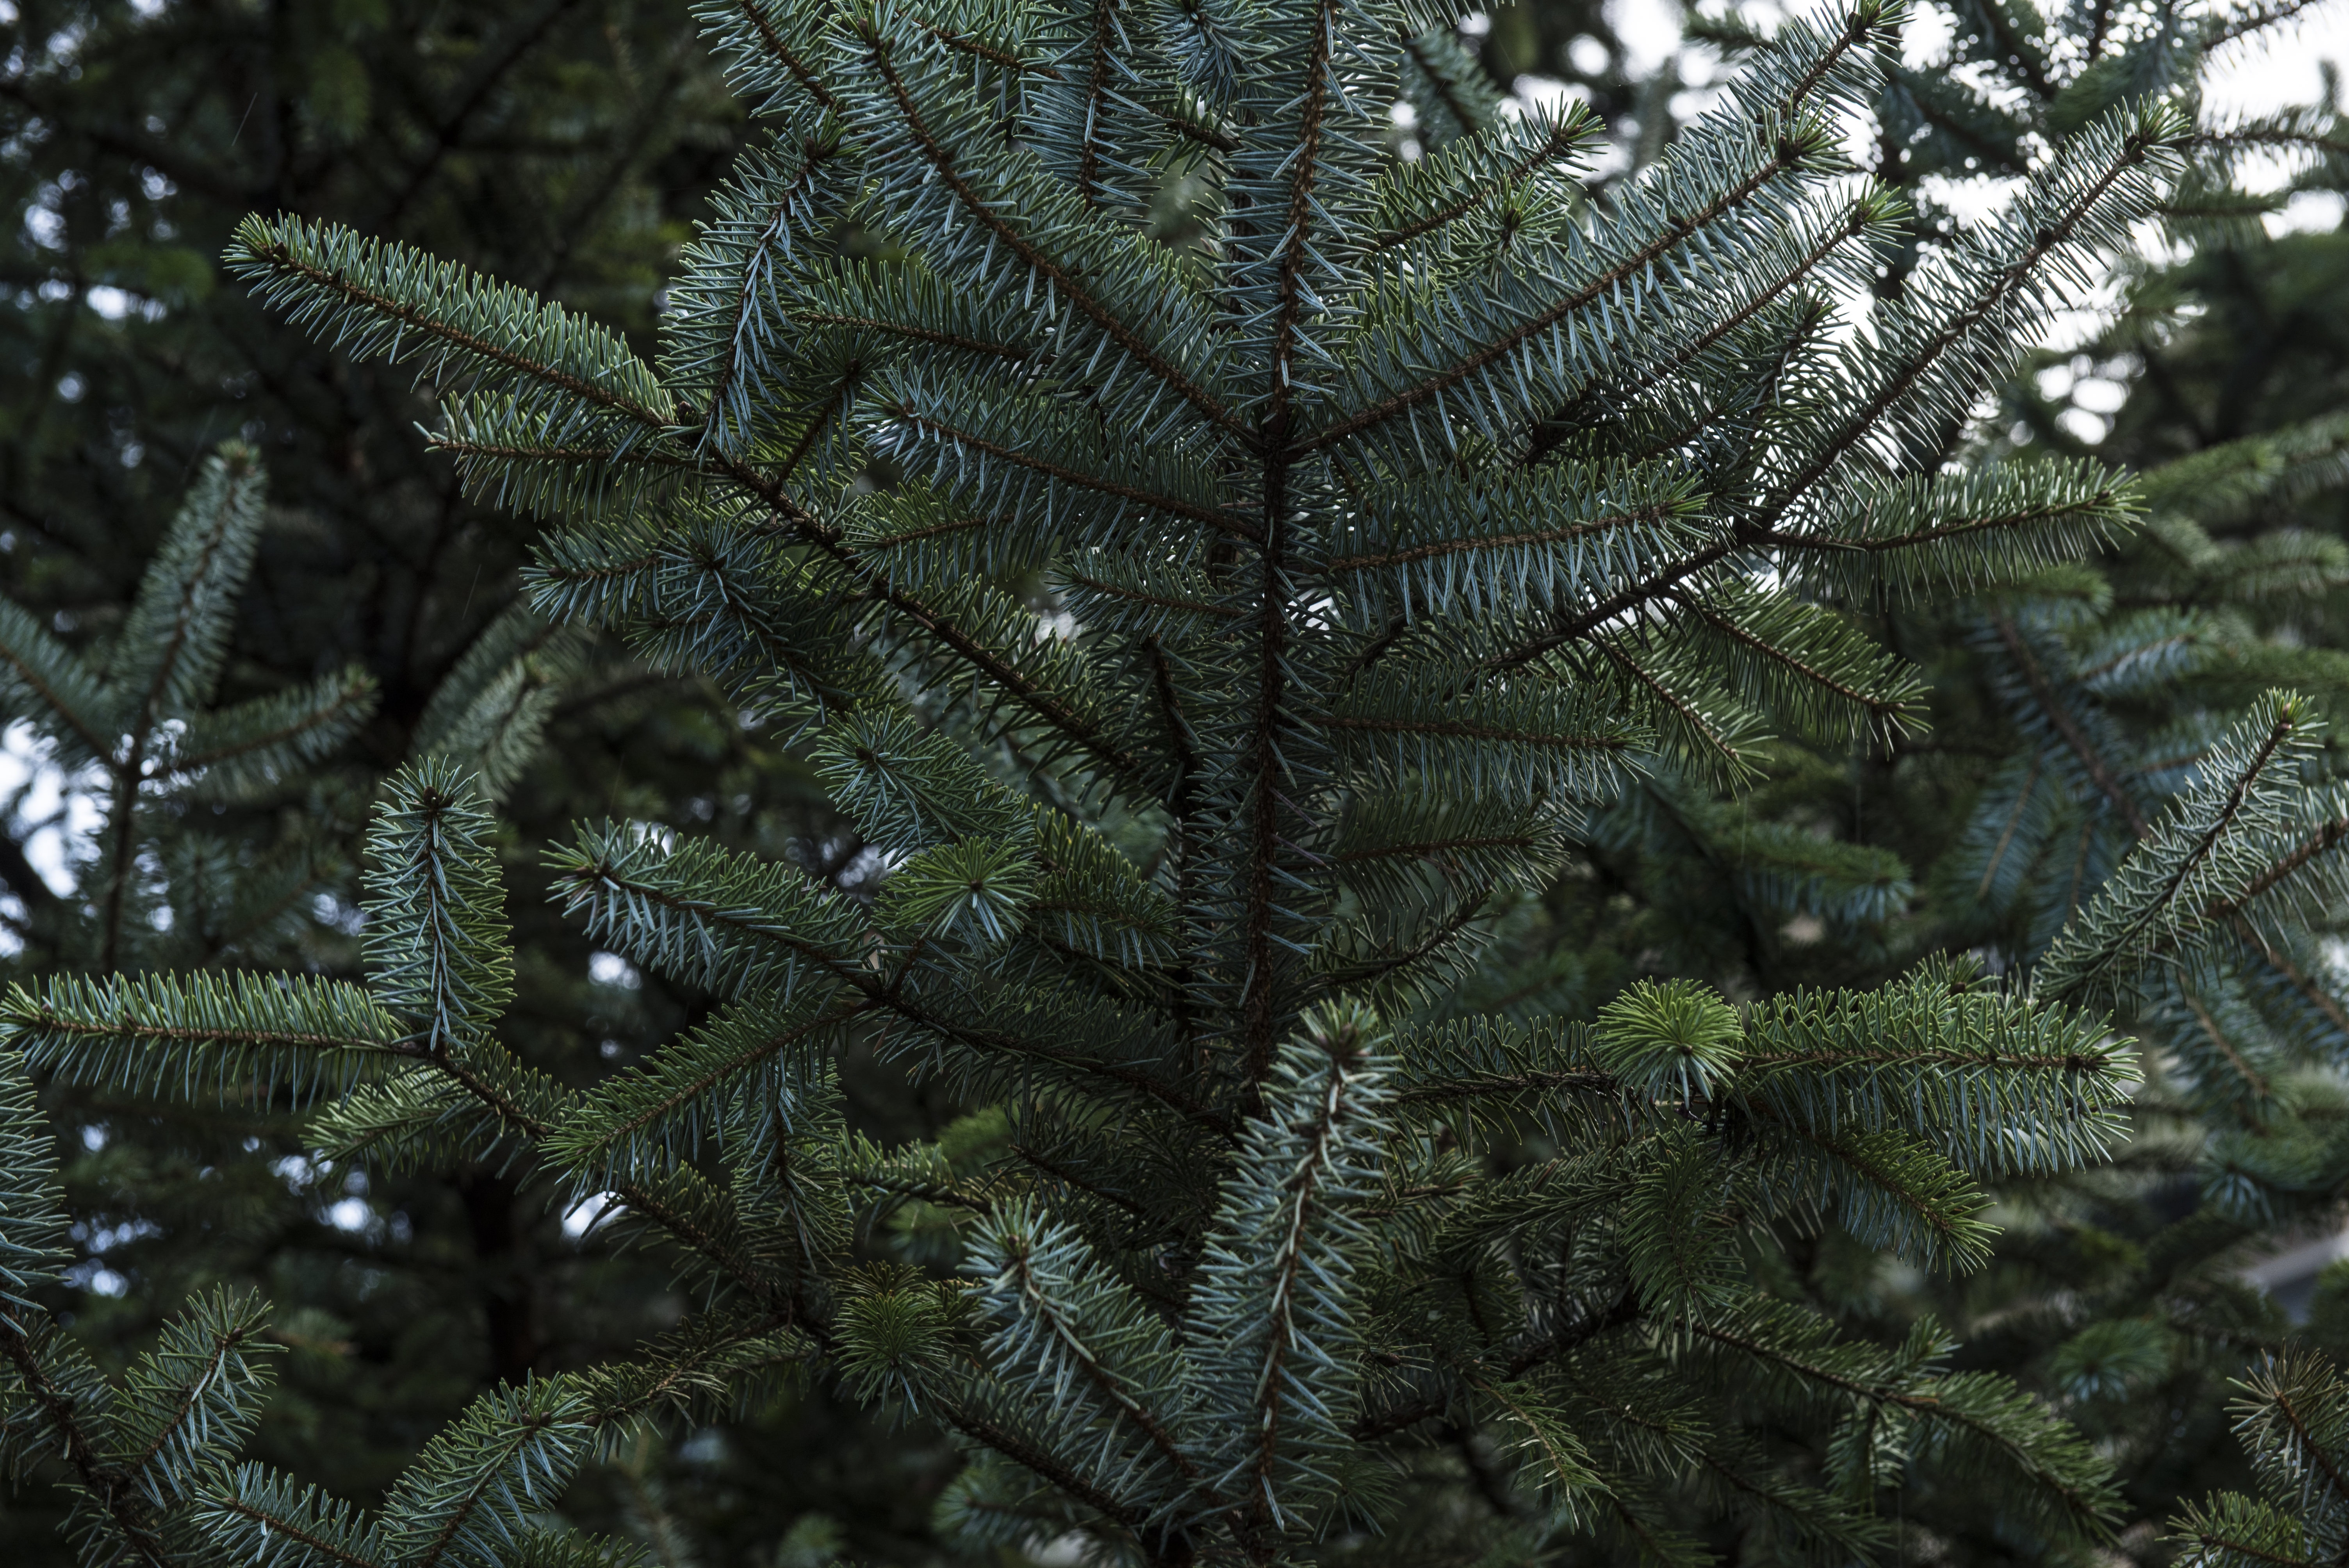
tree, forest, branch, light, blur, plant, wood, pine, color, evergreen, botany, fir, season, fauna, conifer, close up, leaves, outdoors, focus, coniferous, spruce, pine family, woody plant, temperate coniferous forest, land plant